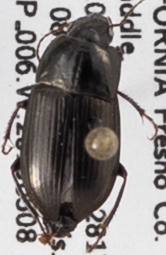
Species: Amara californica
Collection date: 2019-05-08
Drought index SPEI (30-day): -0.8
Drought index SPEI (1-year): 0.212
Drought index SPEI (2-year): -0.24